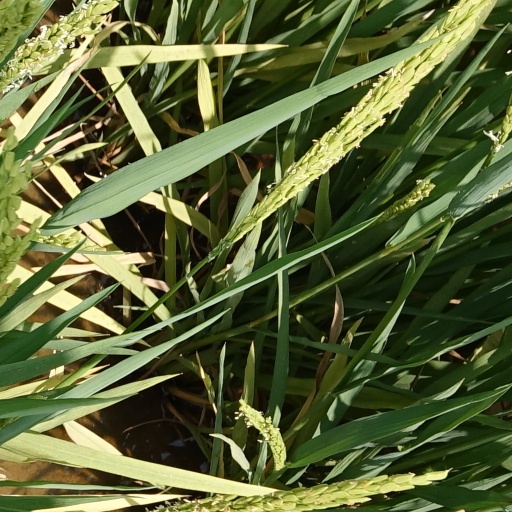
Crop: rice